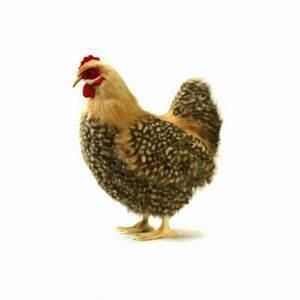
chicken